Nanban (2012 film)

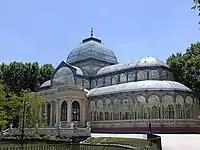
The Crystal Palace in Buen Retiro Park, another highlight in the song "Asku Laska"

For the lead role, played in "3 Idiots" by Aamir Khan, initial reports suggested that Suriya, Mahesh Babu and Ram Charan were front-runners. During the Telugu version's promotion, which Charan attended as chief guest, he said that he declined the role not knowing that Shankar would direct the film. A special screening for the film industry included Vijay, who expressed his desire to work in the film, and was subsequently signed up by Gemini Film Circuits to portray the lead role. However, by mid-December 2010, soon after trial shoots were held, Vijay walked out the film following disputes over his dates, with Suriya being labelled as his likely replacement. Reports claimed that talks with Suriya failed, since the actor had demanded salary increase and dubbing rights for the Telugu-version of the film. Suriya's reasons for refusing the offer was later confirmed not to be true, with Suriya himself revealing that he had opted out only because of other film commitments and "did not want to keep Shankar waiting". As a result, Vijay was once again finalised for the role.